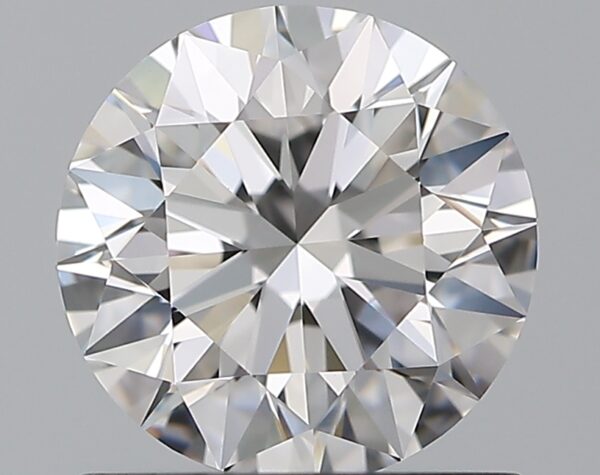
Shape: round
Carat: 1.01
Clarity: VVS2
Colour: D
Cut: EX
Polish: EX
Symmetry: EX
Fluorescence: N
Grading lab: GIA
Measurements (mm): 6.37 x 6.4 x 4